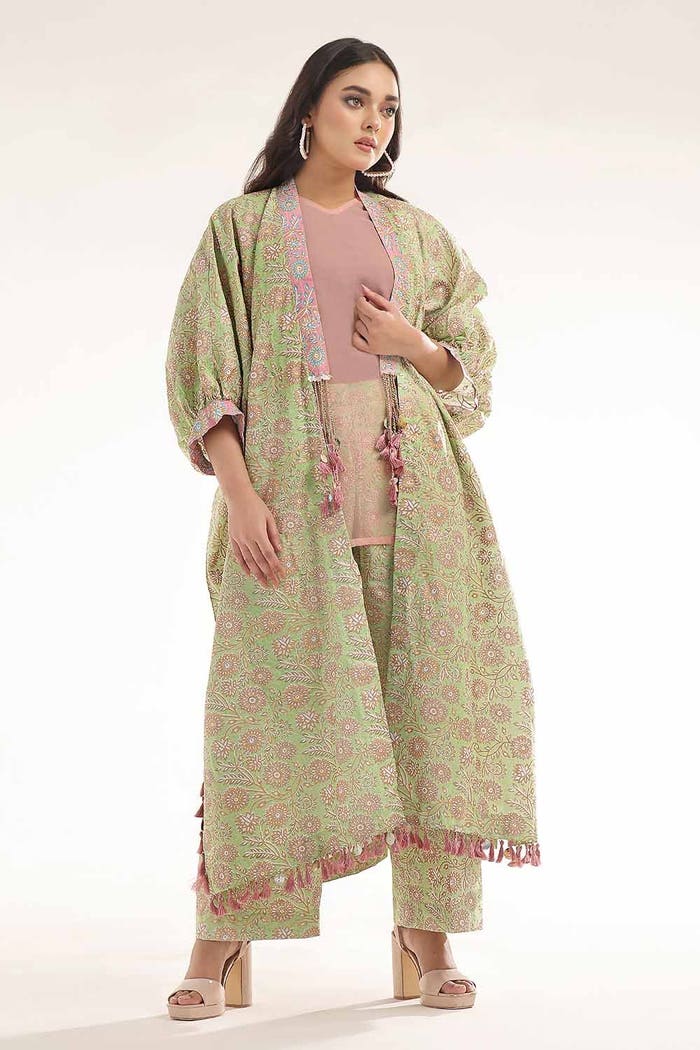
green multi kurta coat